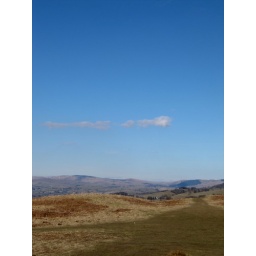
The only cloud in a clear blue sky